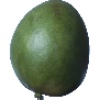
Label: mango